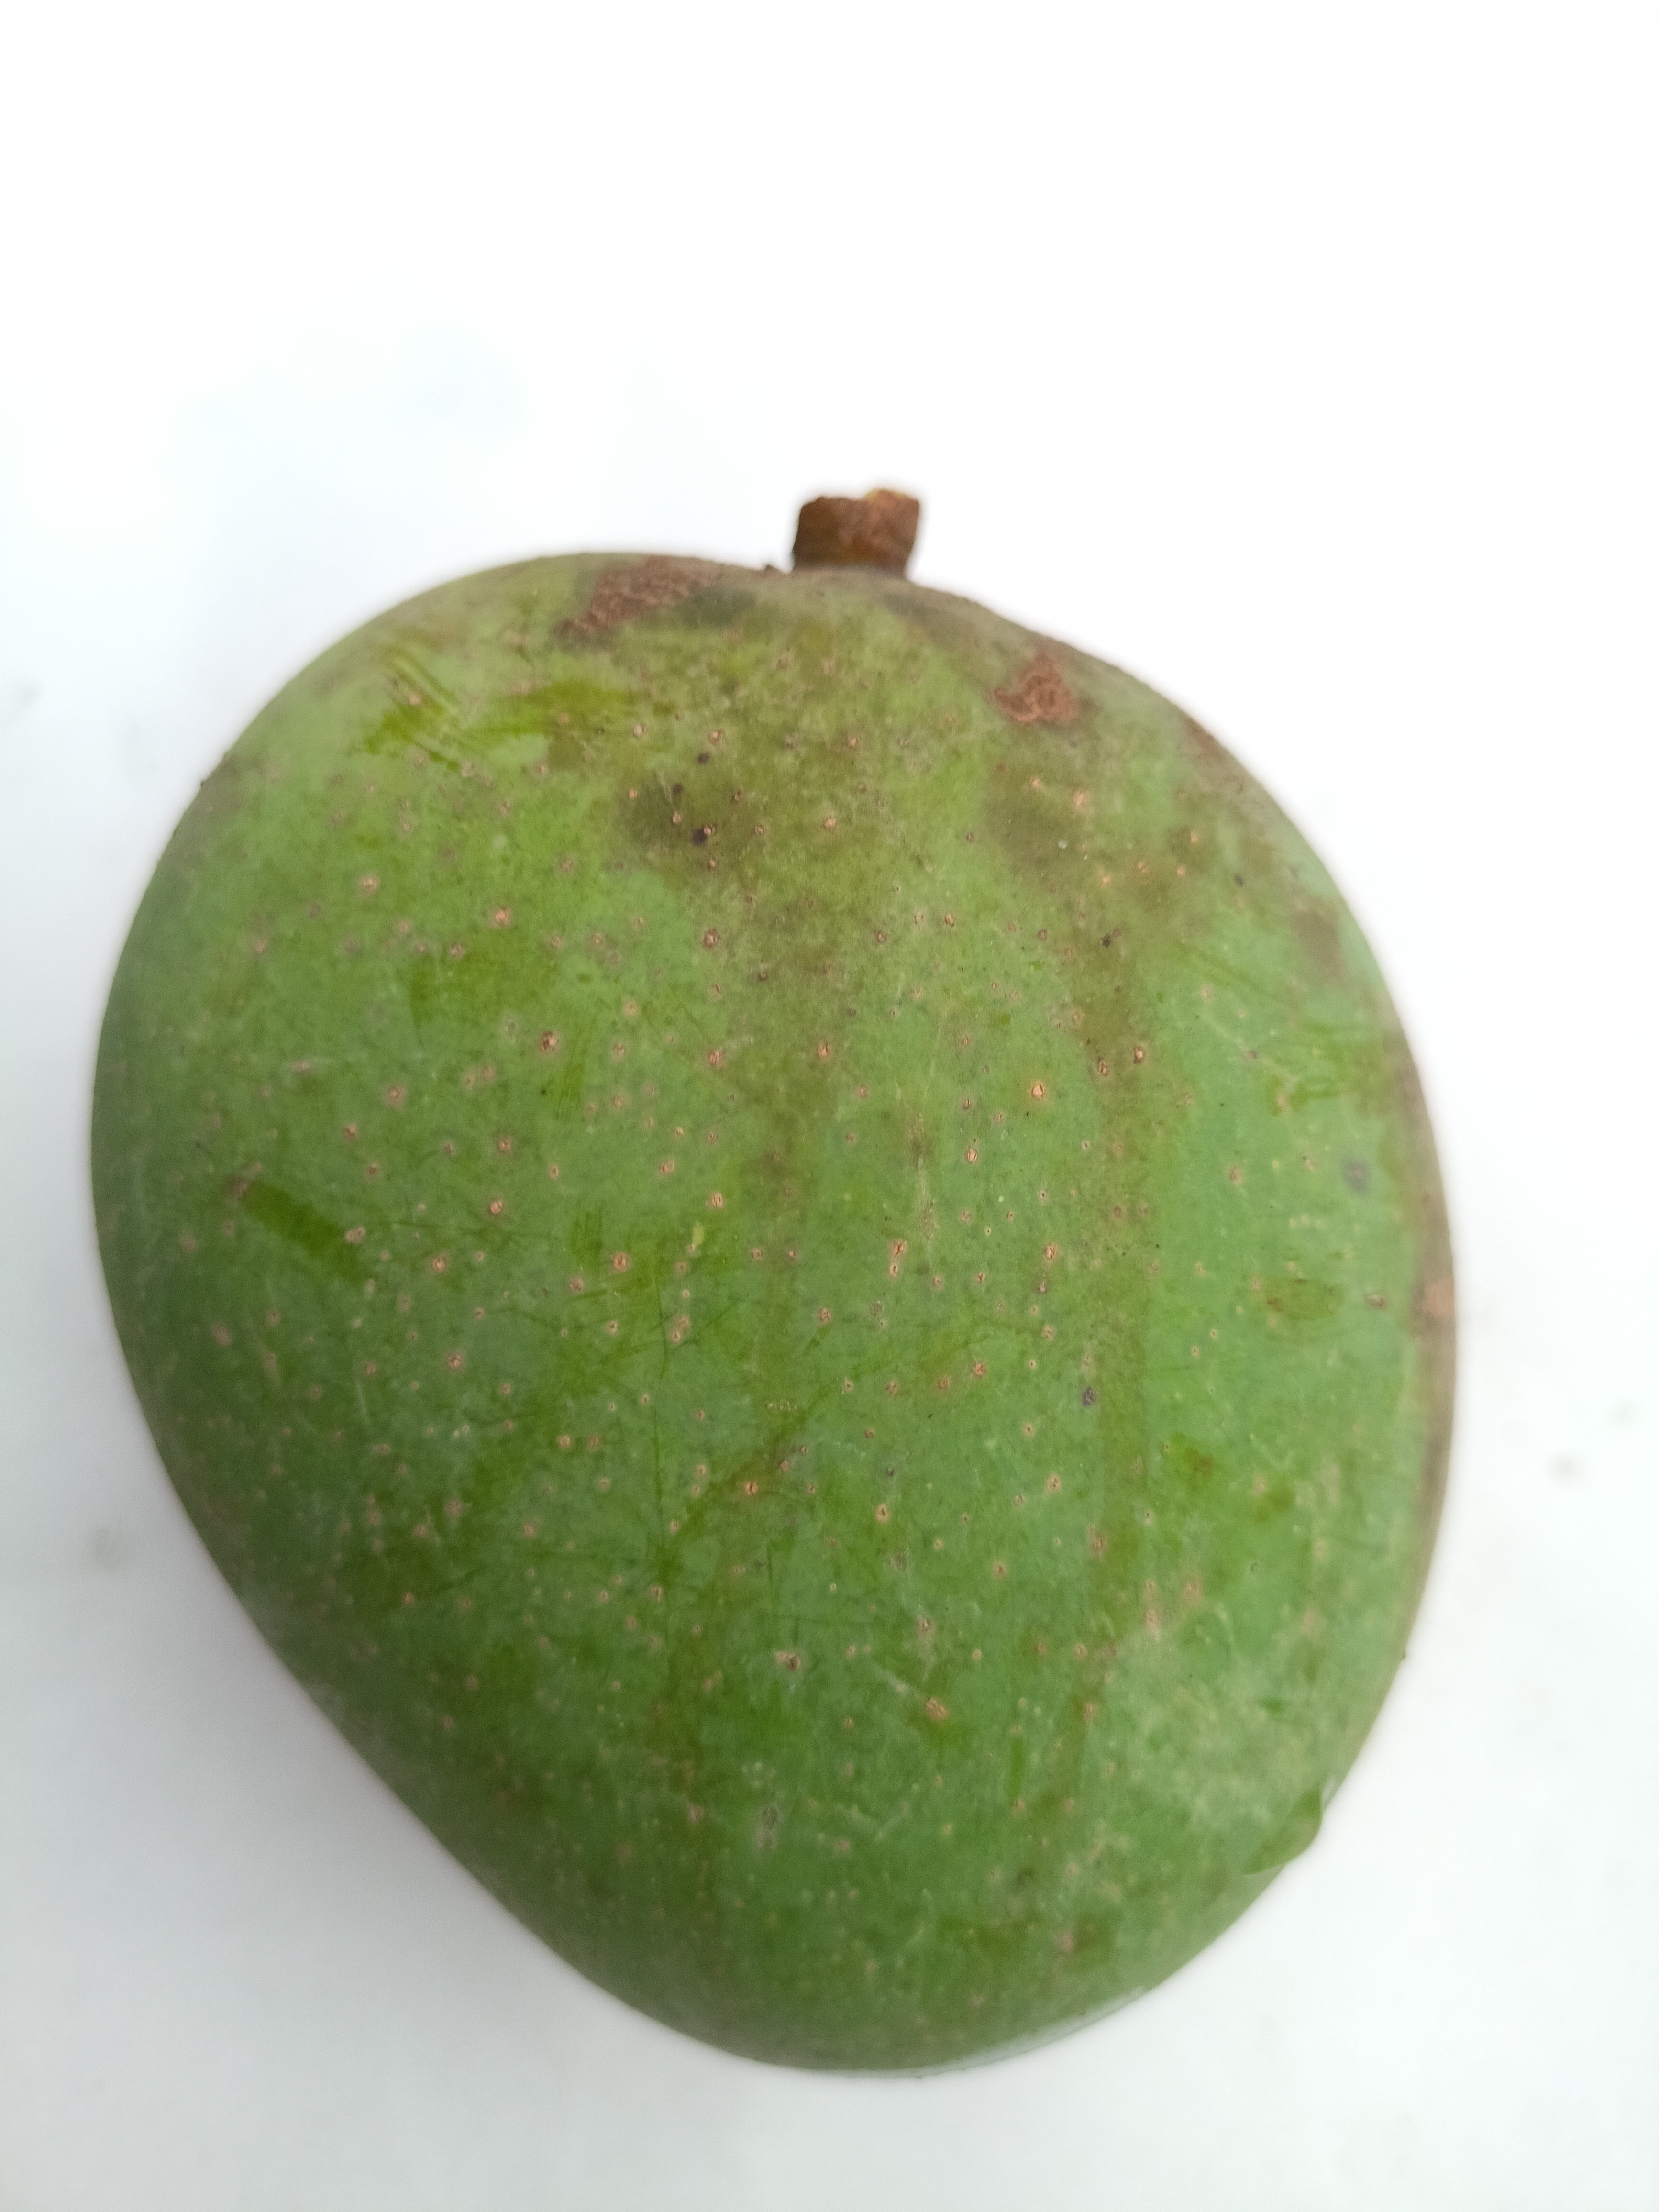
Mango variety: Khrishapat